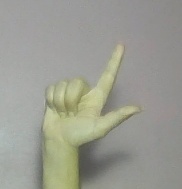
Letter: laam